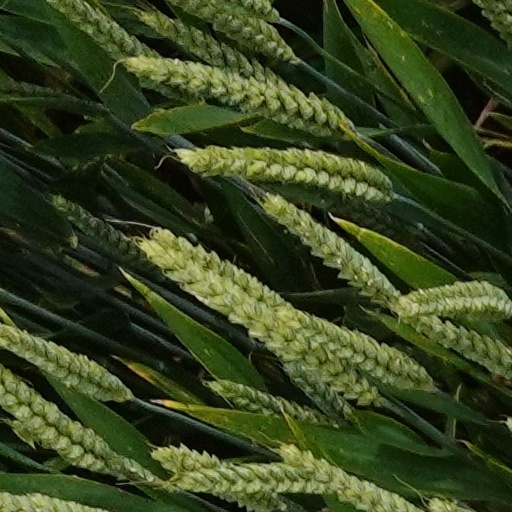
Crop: wheat